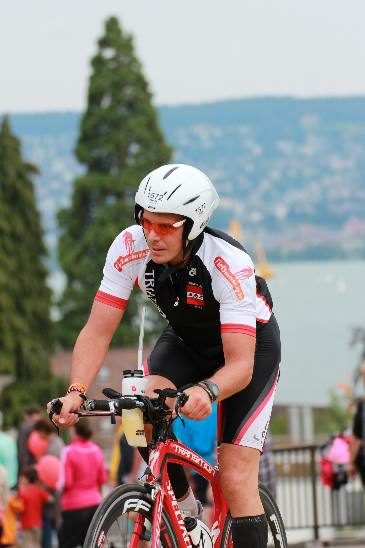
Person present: Yes